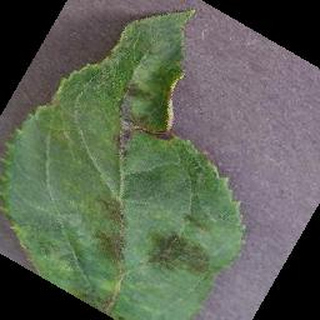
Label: apple_apple_scab